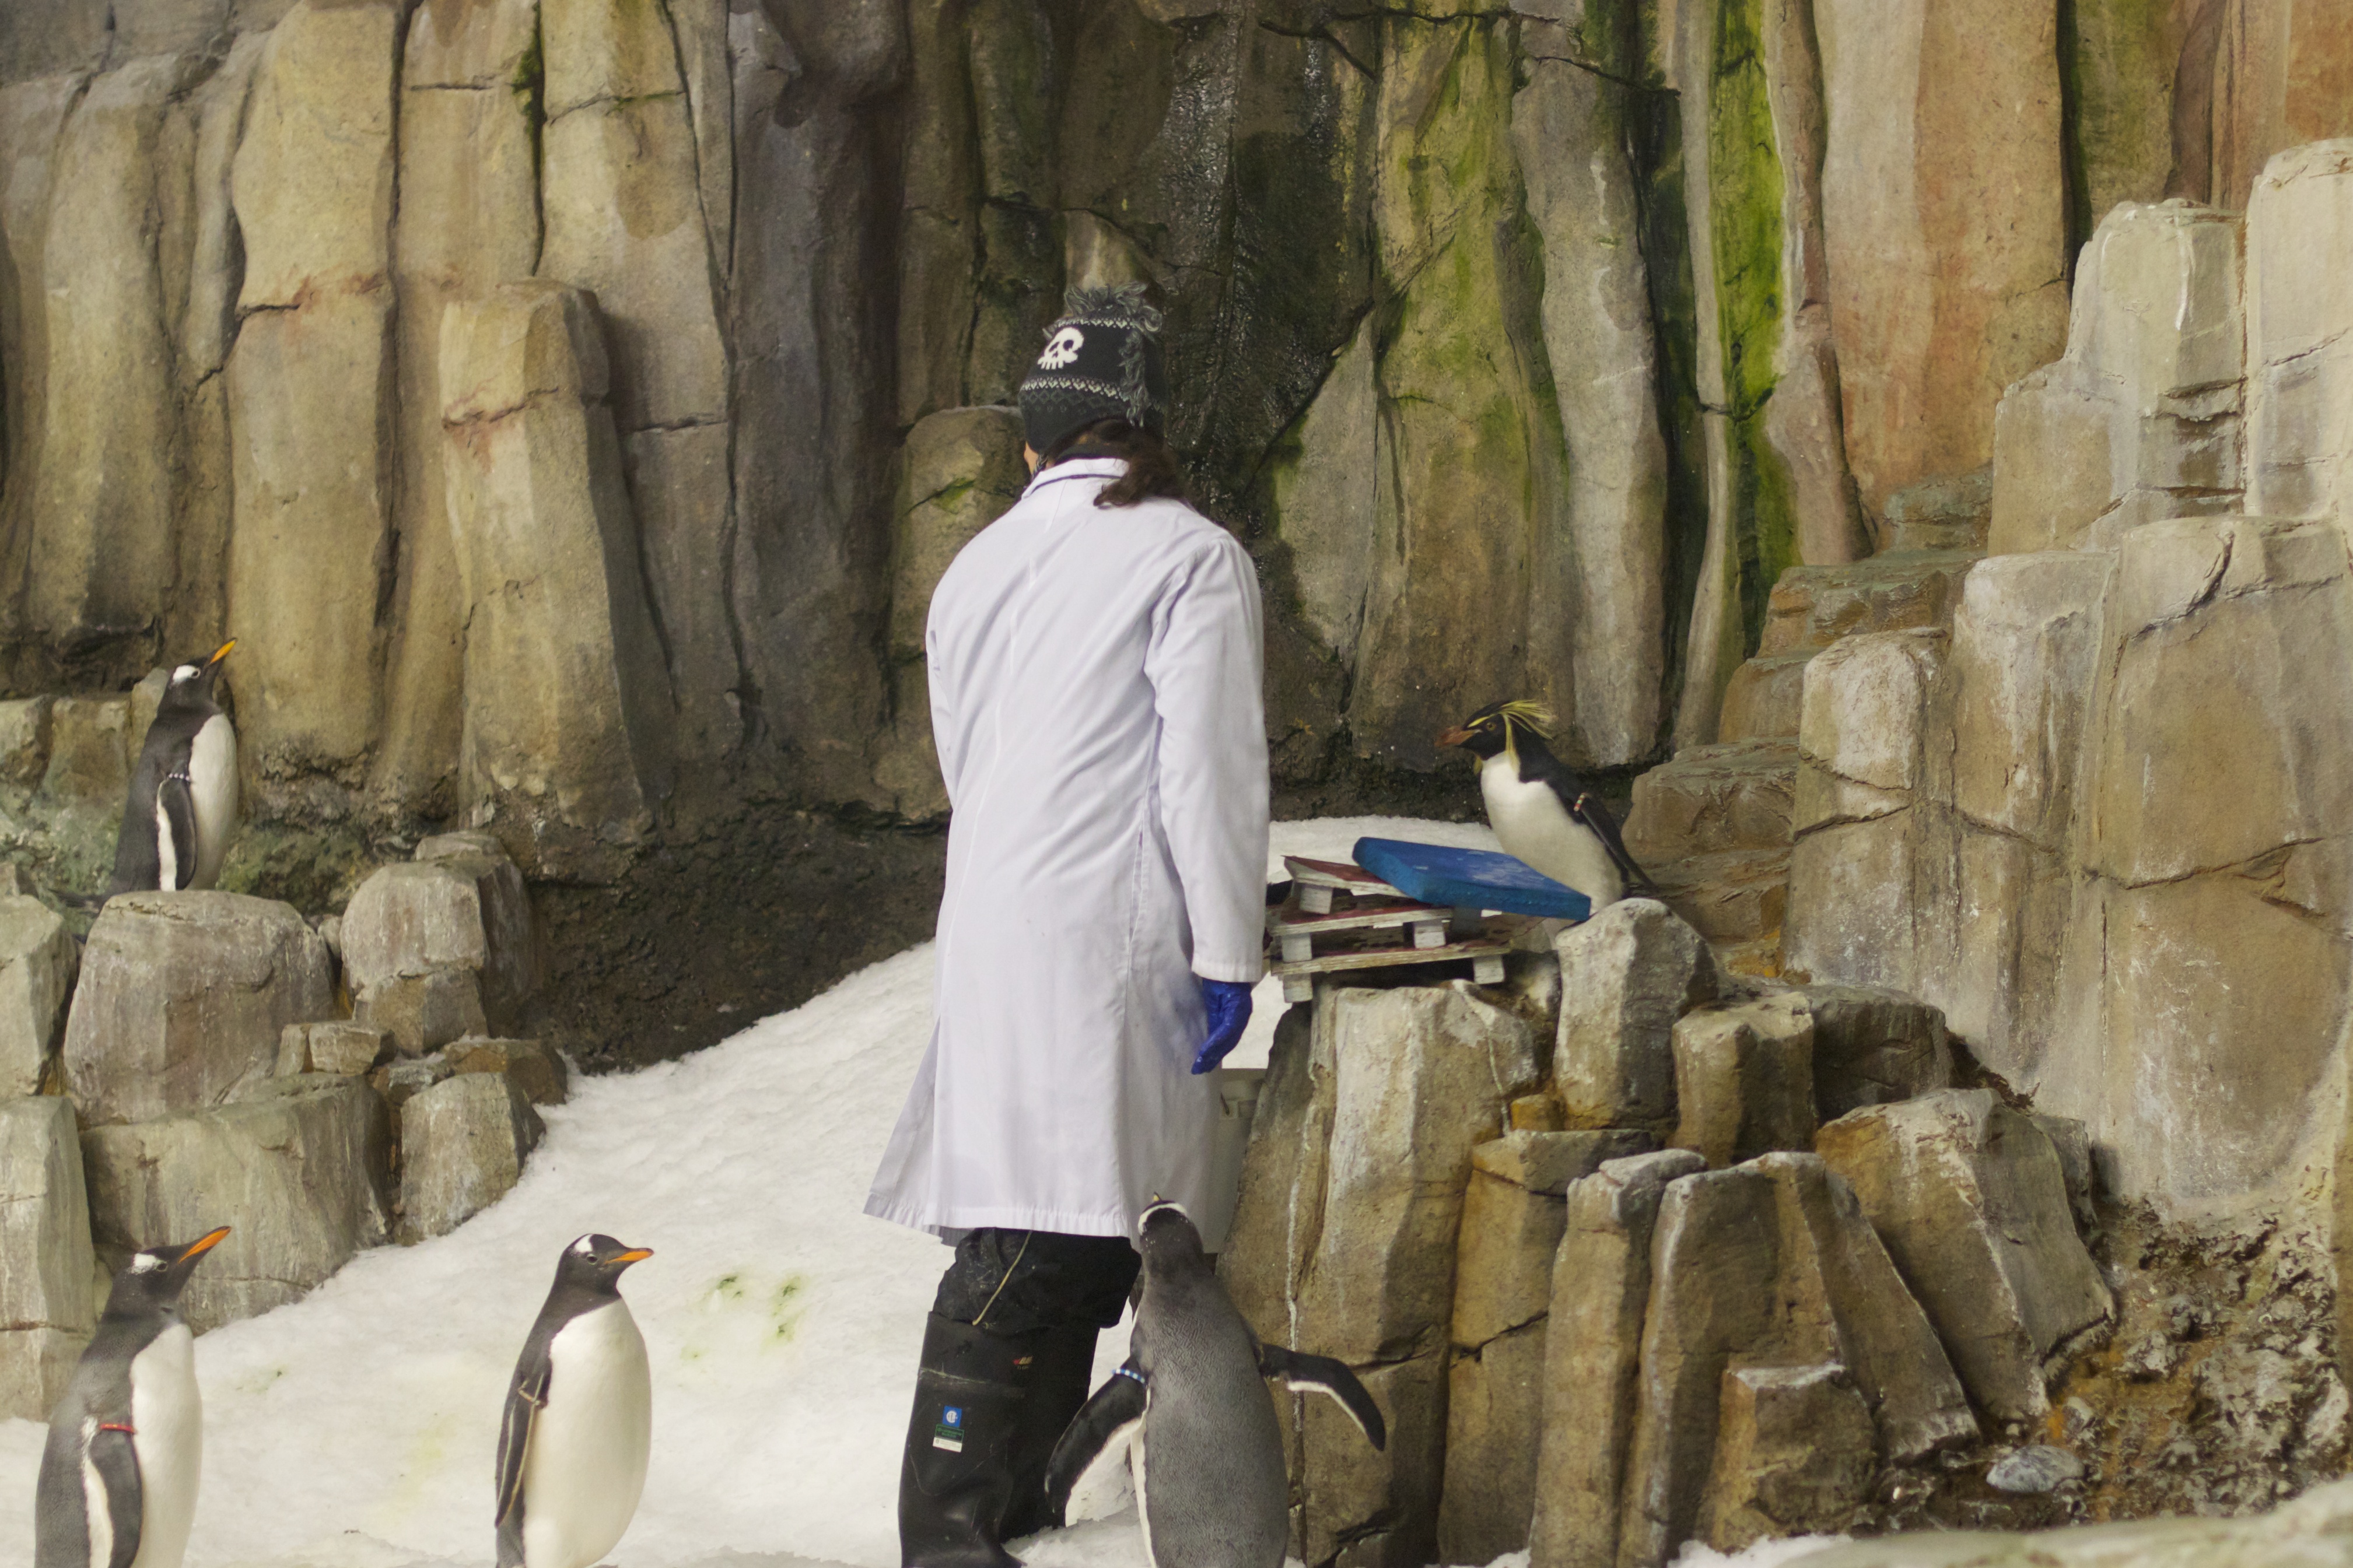
tourism, ancient history